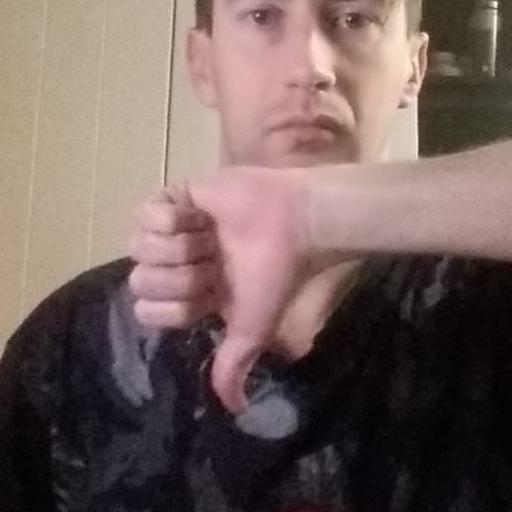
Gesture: dislike